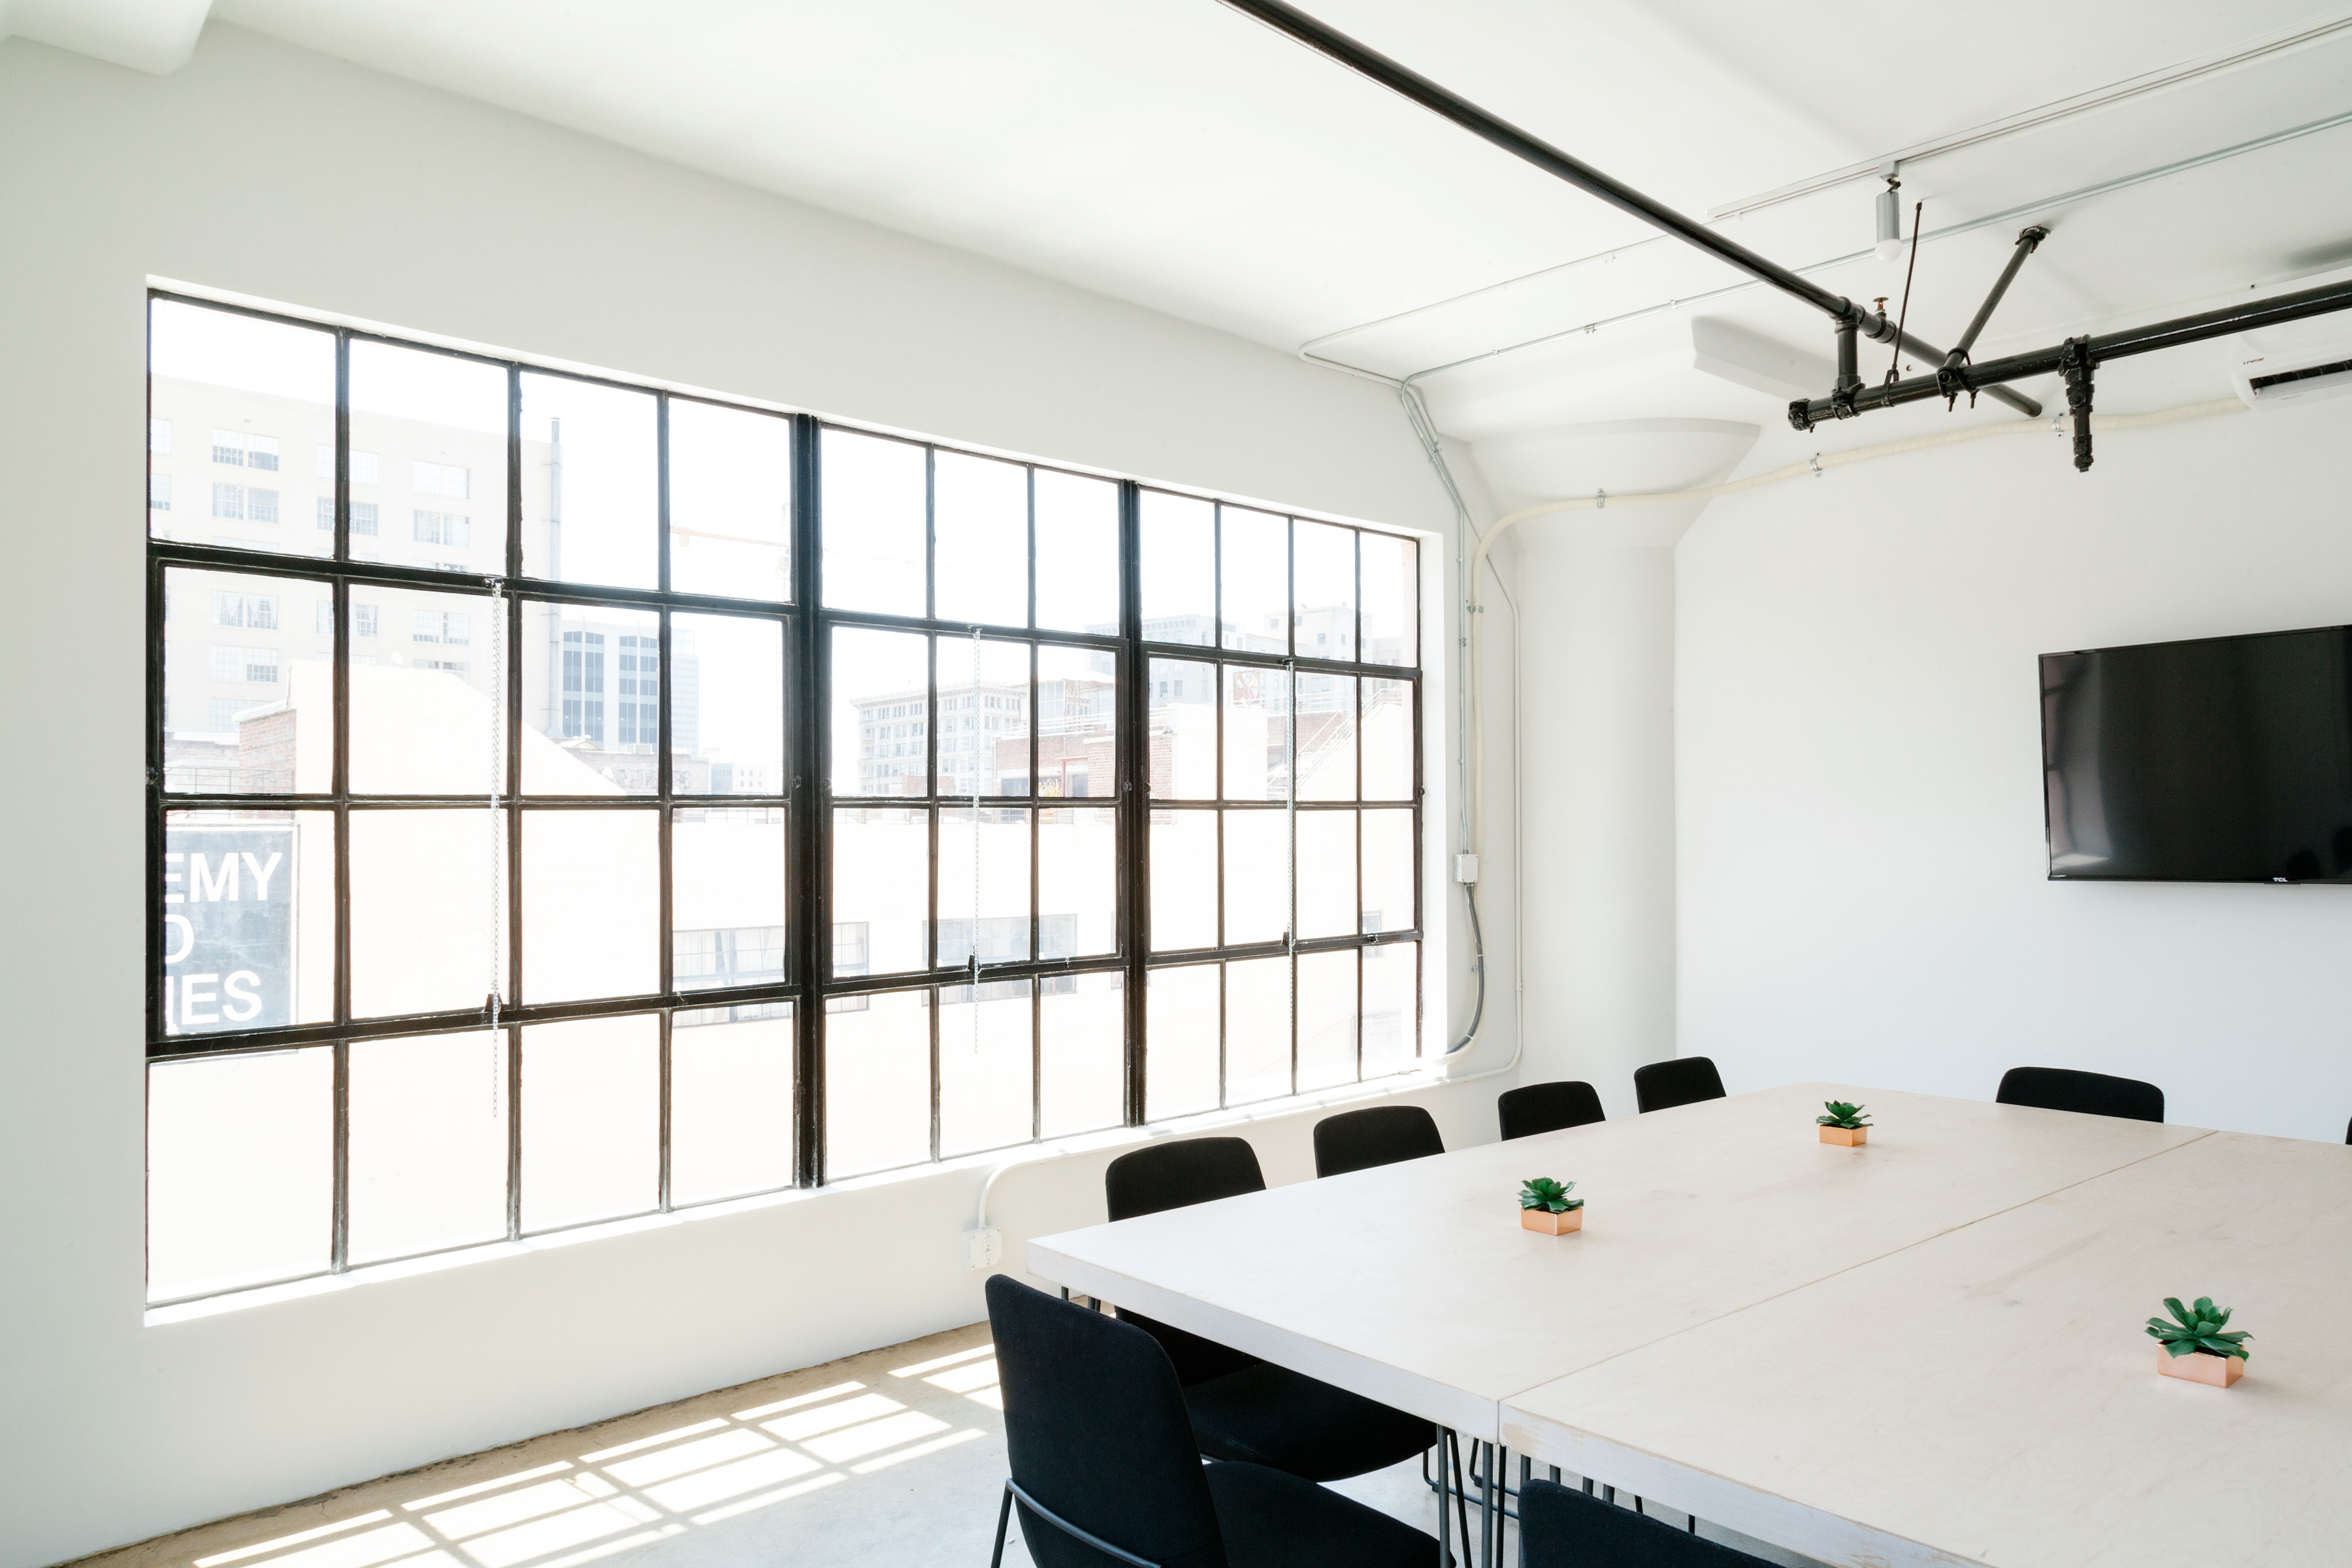
table, interior, window, home, ceiling, loft, office, property, living room, furniture, room, interior design, design, real estate, window covering, conference hall